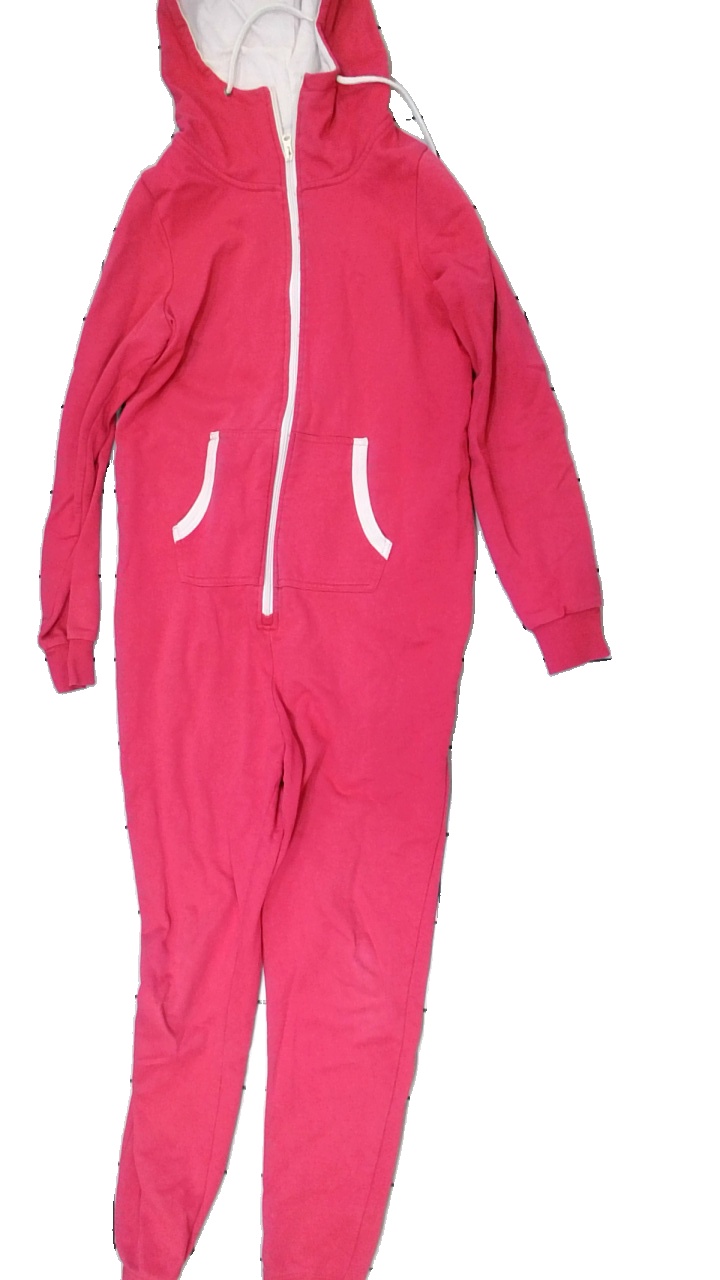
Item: Dress (Ladies)
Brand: Blue Motion
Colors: Pink, White
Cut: Regular
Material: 60% wool 40% polyester
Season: All
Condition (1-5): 2
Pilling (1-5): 3
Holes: Major
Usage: Export
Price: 100-150